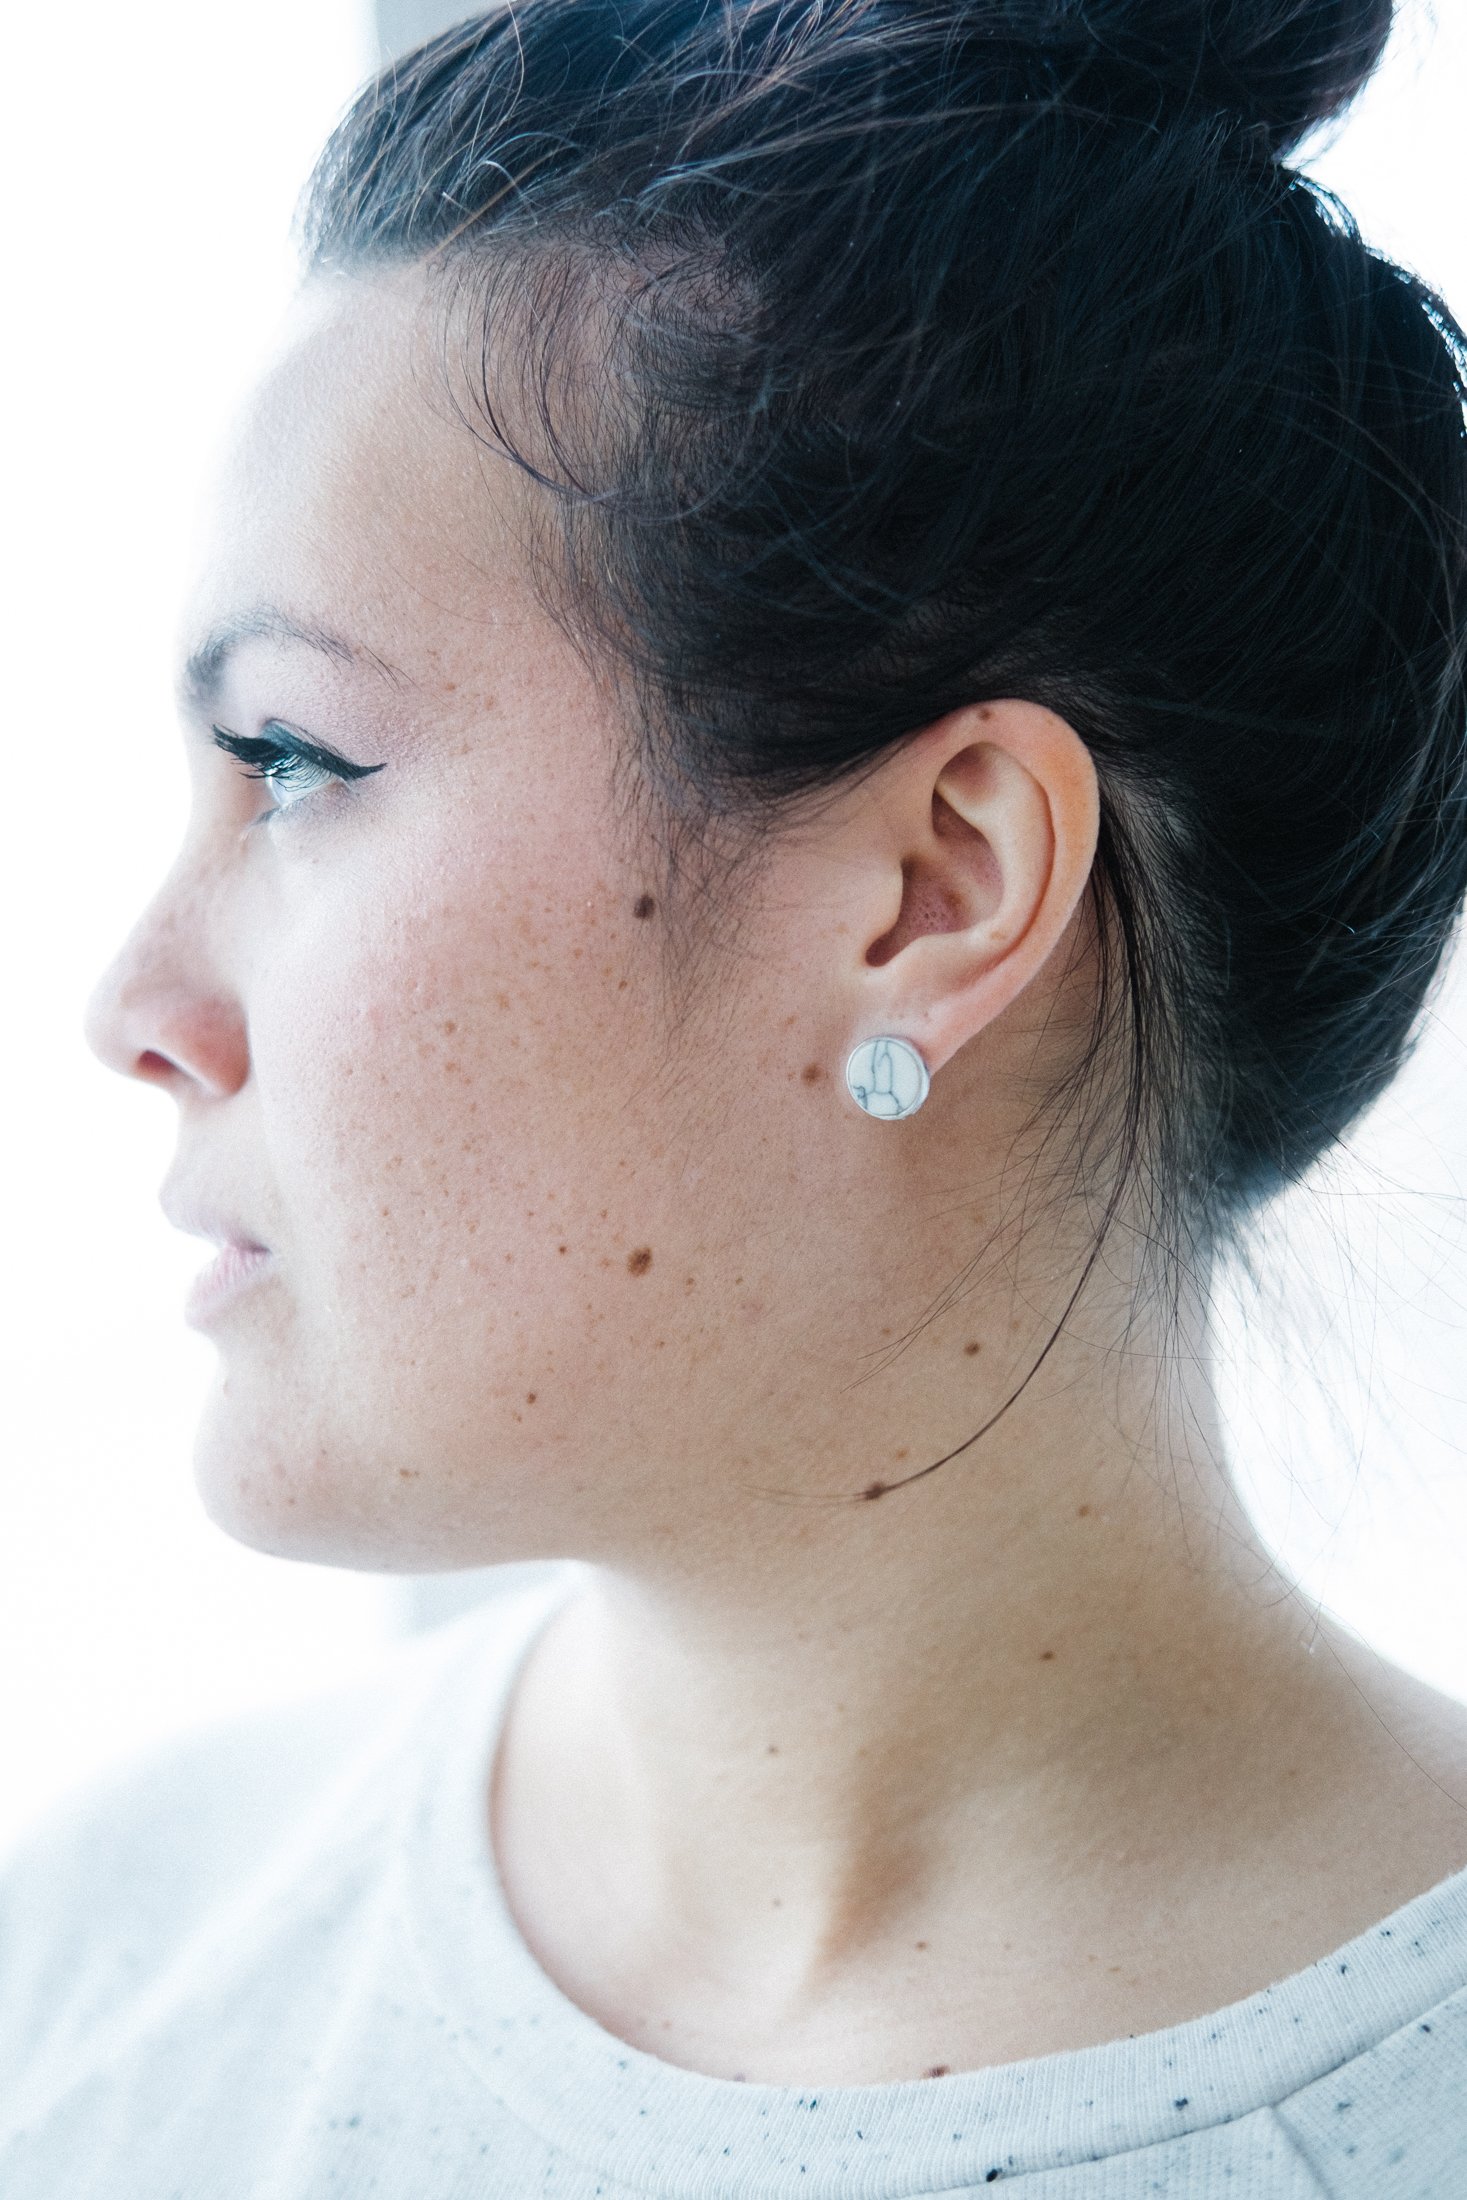
forehead, nose, lip, chin, eyebrow, shoulder, eyelash, neck, ear, jaw, flash photography, bun, black hair, bridal accessory, earrings, body piercing, No expression, jewellery, close up, electric blue, throat, brown hair, makeover, fashion accessory, chignon, chest, portrait photography, hair accessory, street fashion, hair coloring